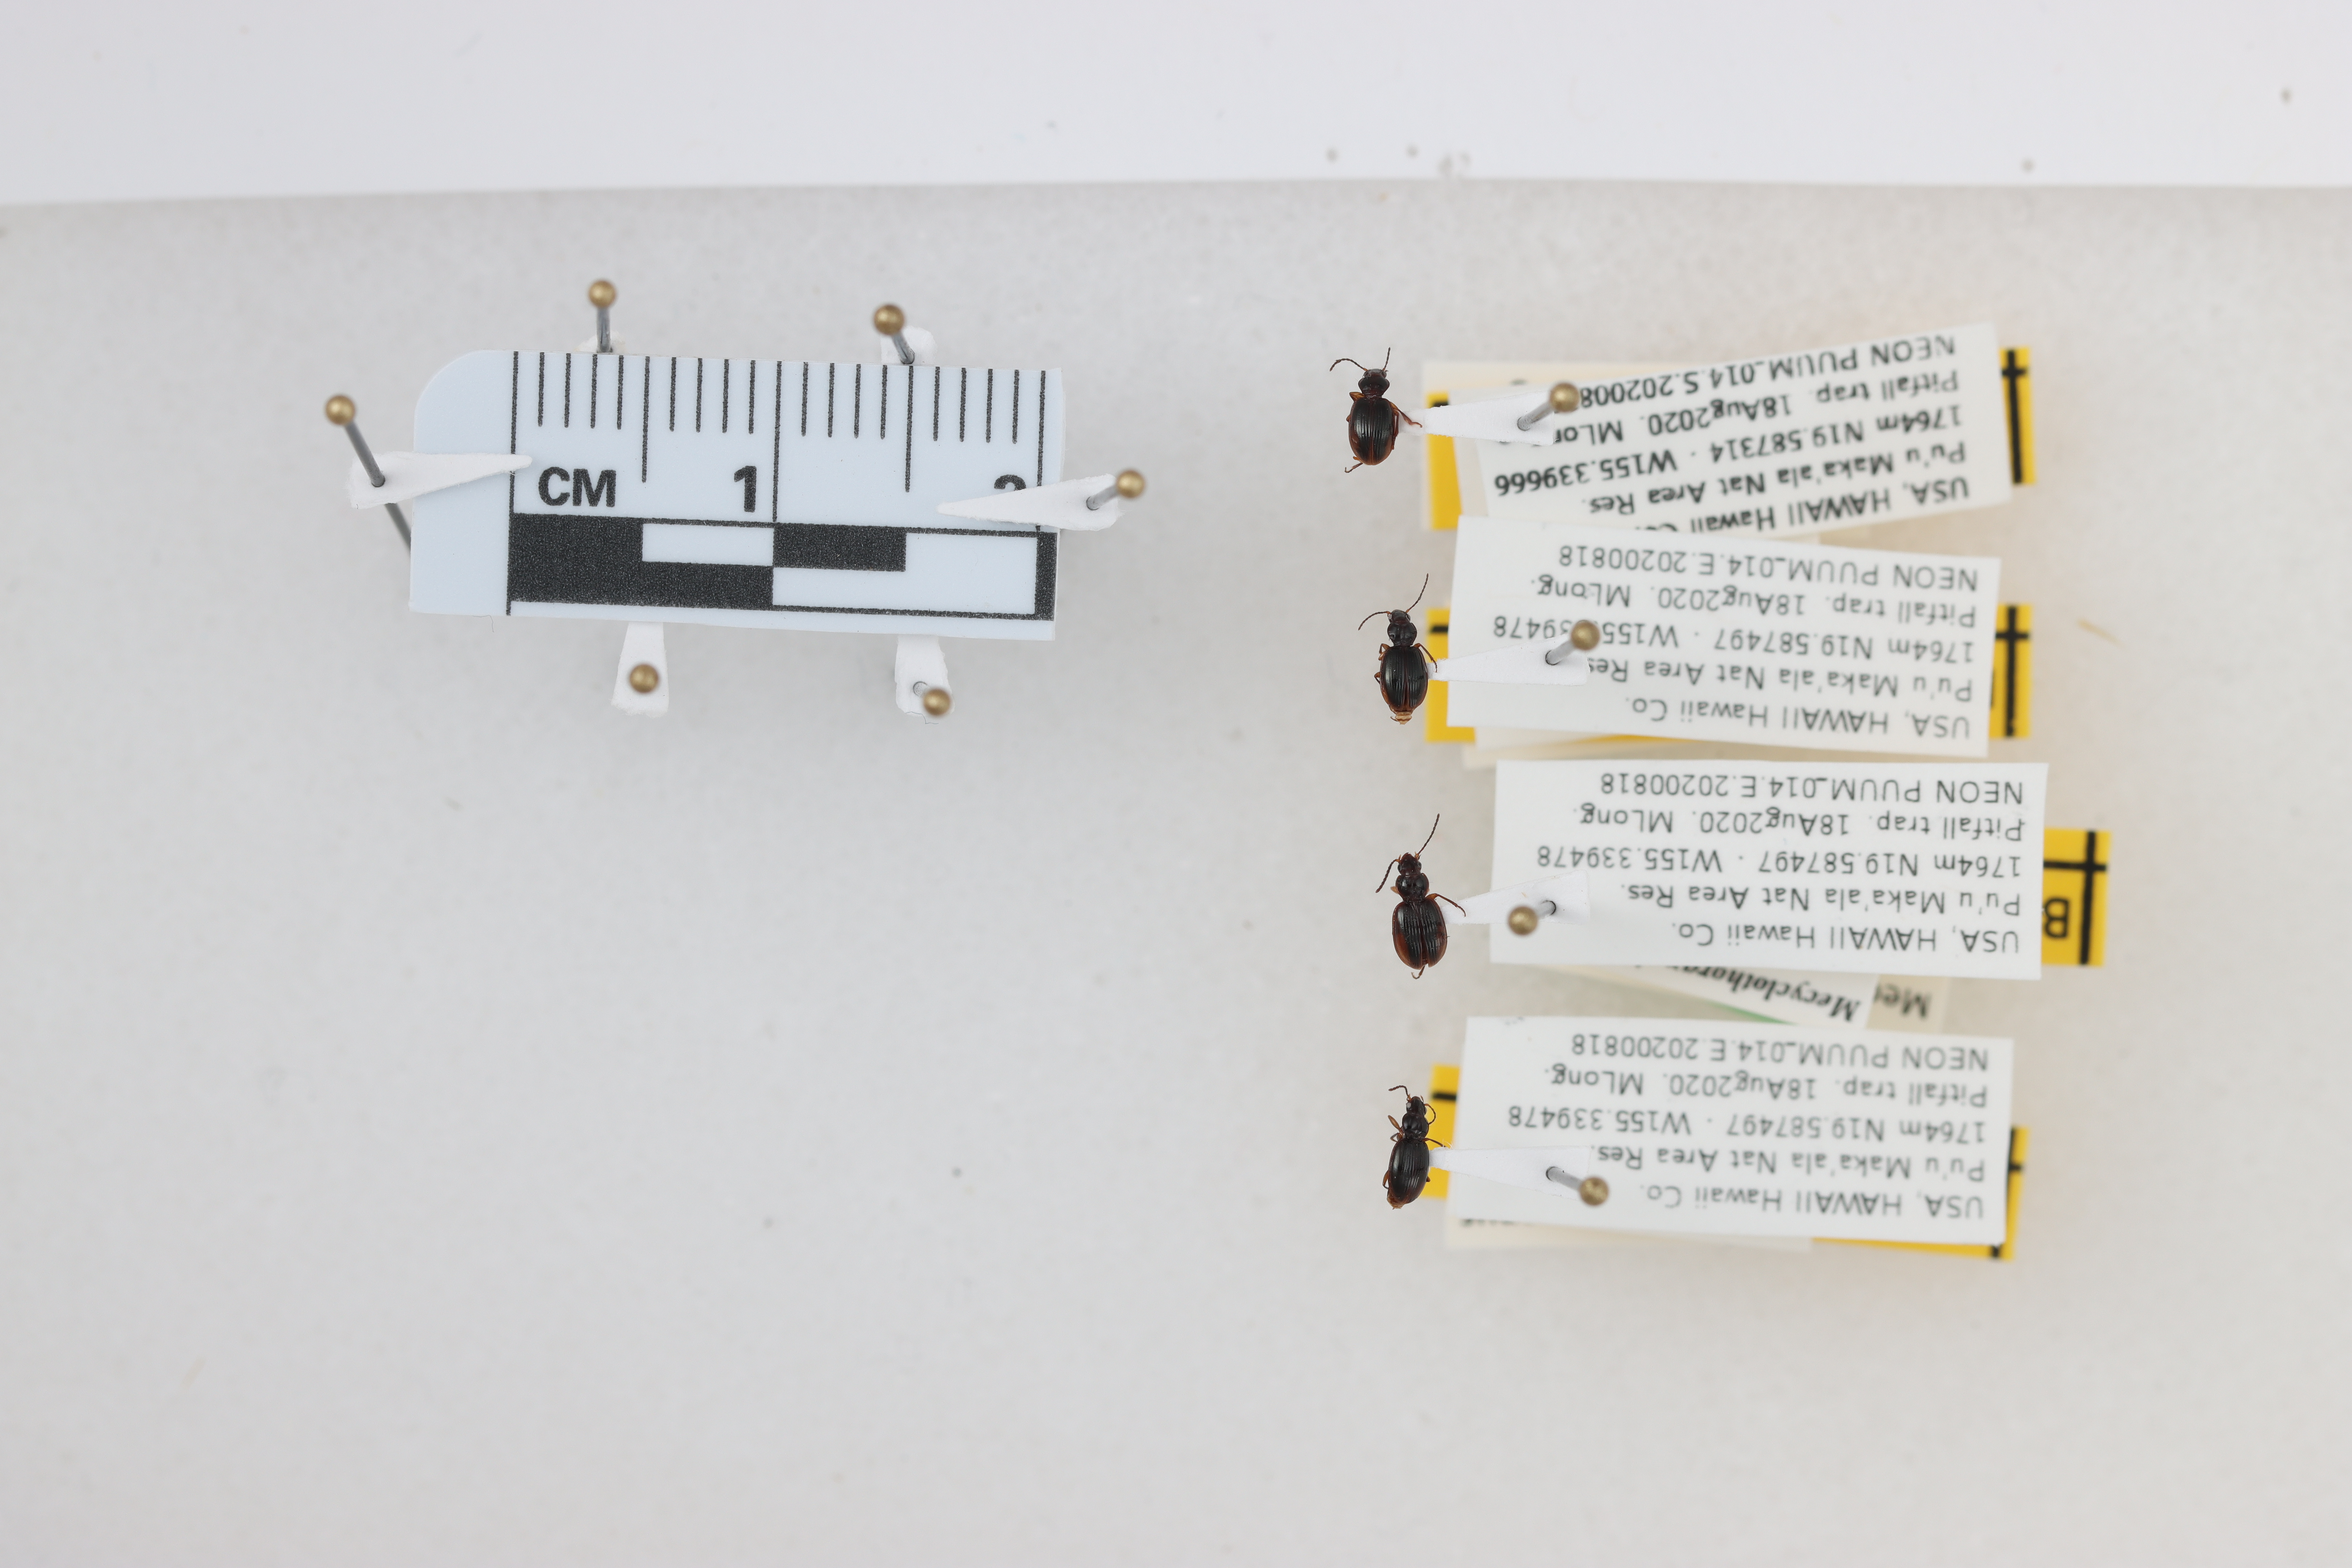
Beetle 1 — elytra length: 0.252 cm, elytra max width: 0.174 cm, basal pronotum width: 0.07 cm

Beetle 2 — elytra length: 0.24 cm, elytra max width: 0.174 cm, basal pronotum width: 0.067 cm

Beetle 3 — elytra length: 0.258 cm, elytra max width: 0.191 cm, basal pronotum width: 0.079 cm

Beetle 4 — elytra length: 0.237 cm, elytra max width: 0.148 cm, basal pronotum width: 0.071 cm